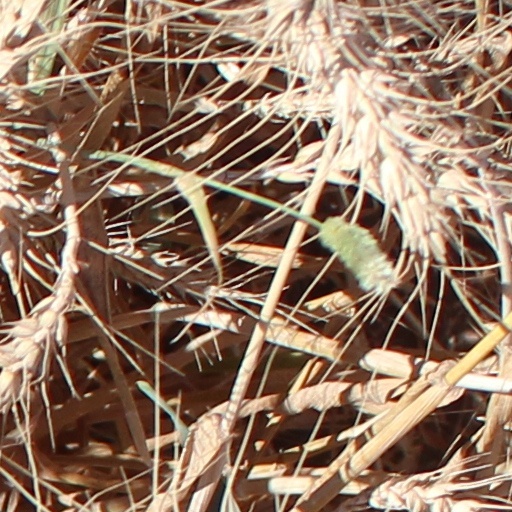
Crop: wheat